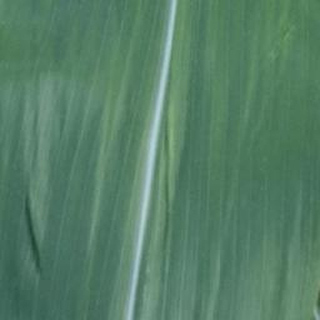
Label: healthy_corn